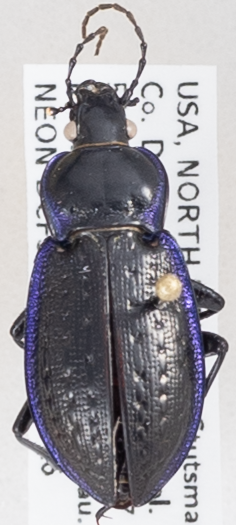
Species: Carabus serratus
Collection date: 2019-07-16
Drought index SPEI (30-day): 1.69
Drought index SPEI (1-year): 1.118
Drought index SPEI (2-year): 0.782